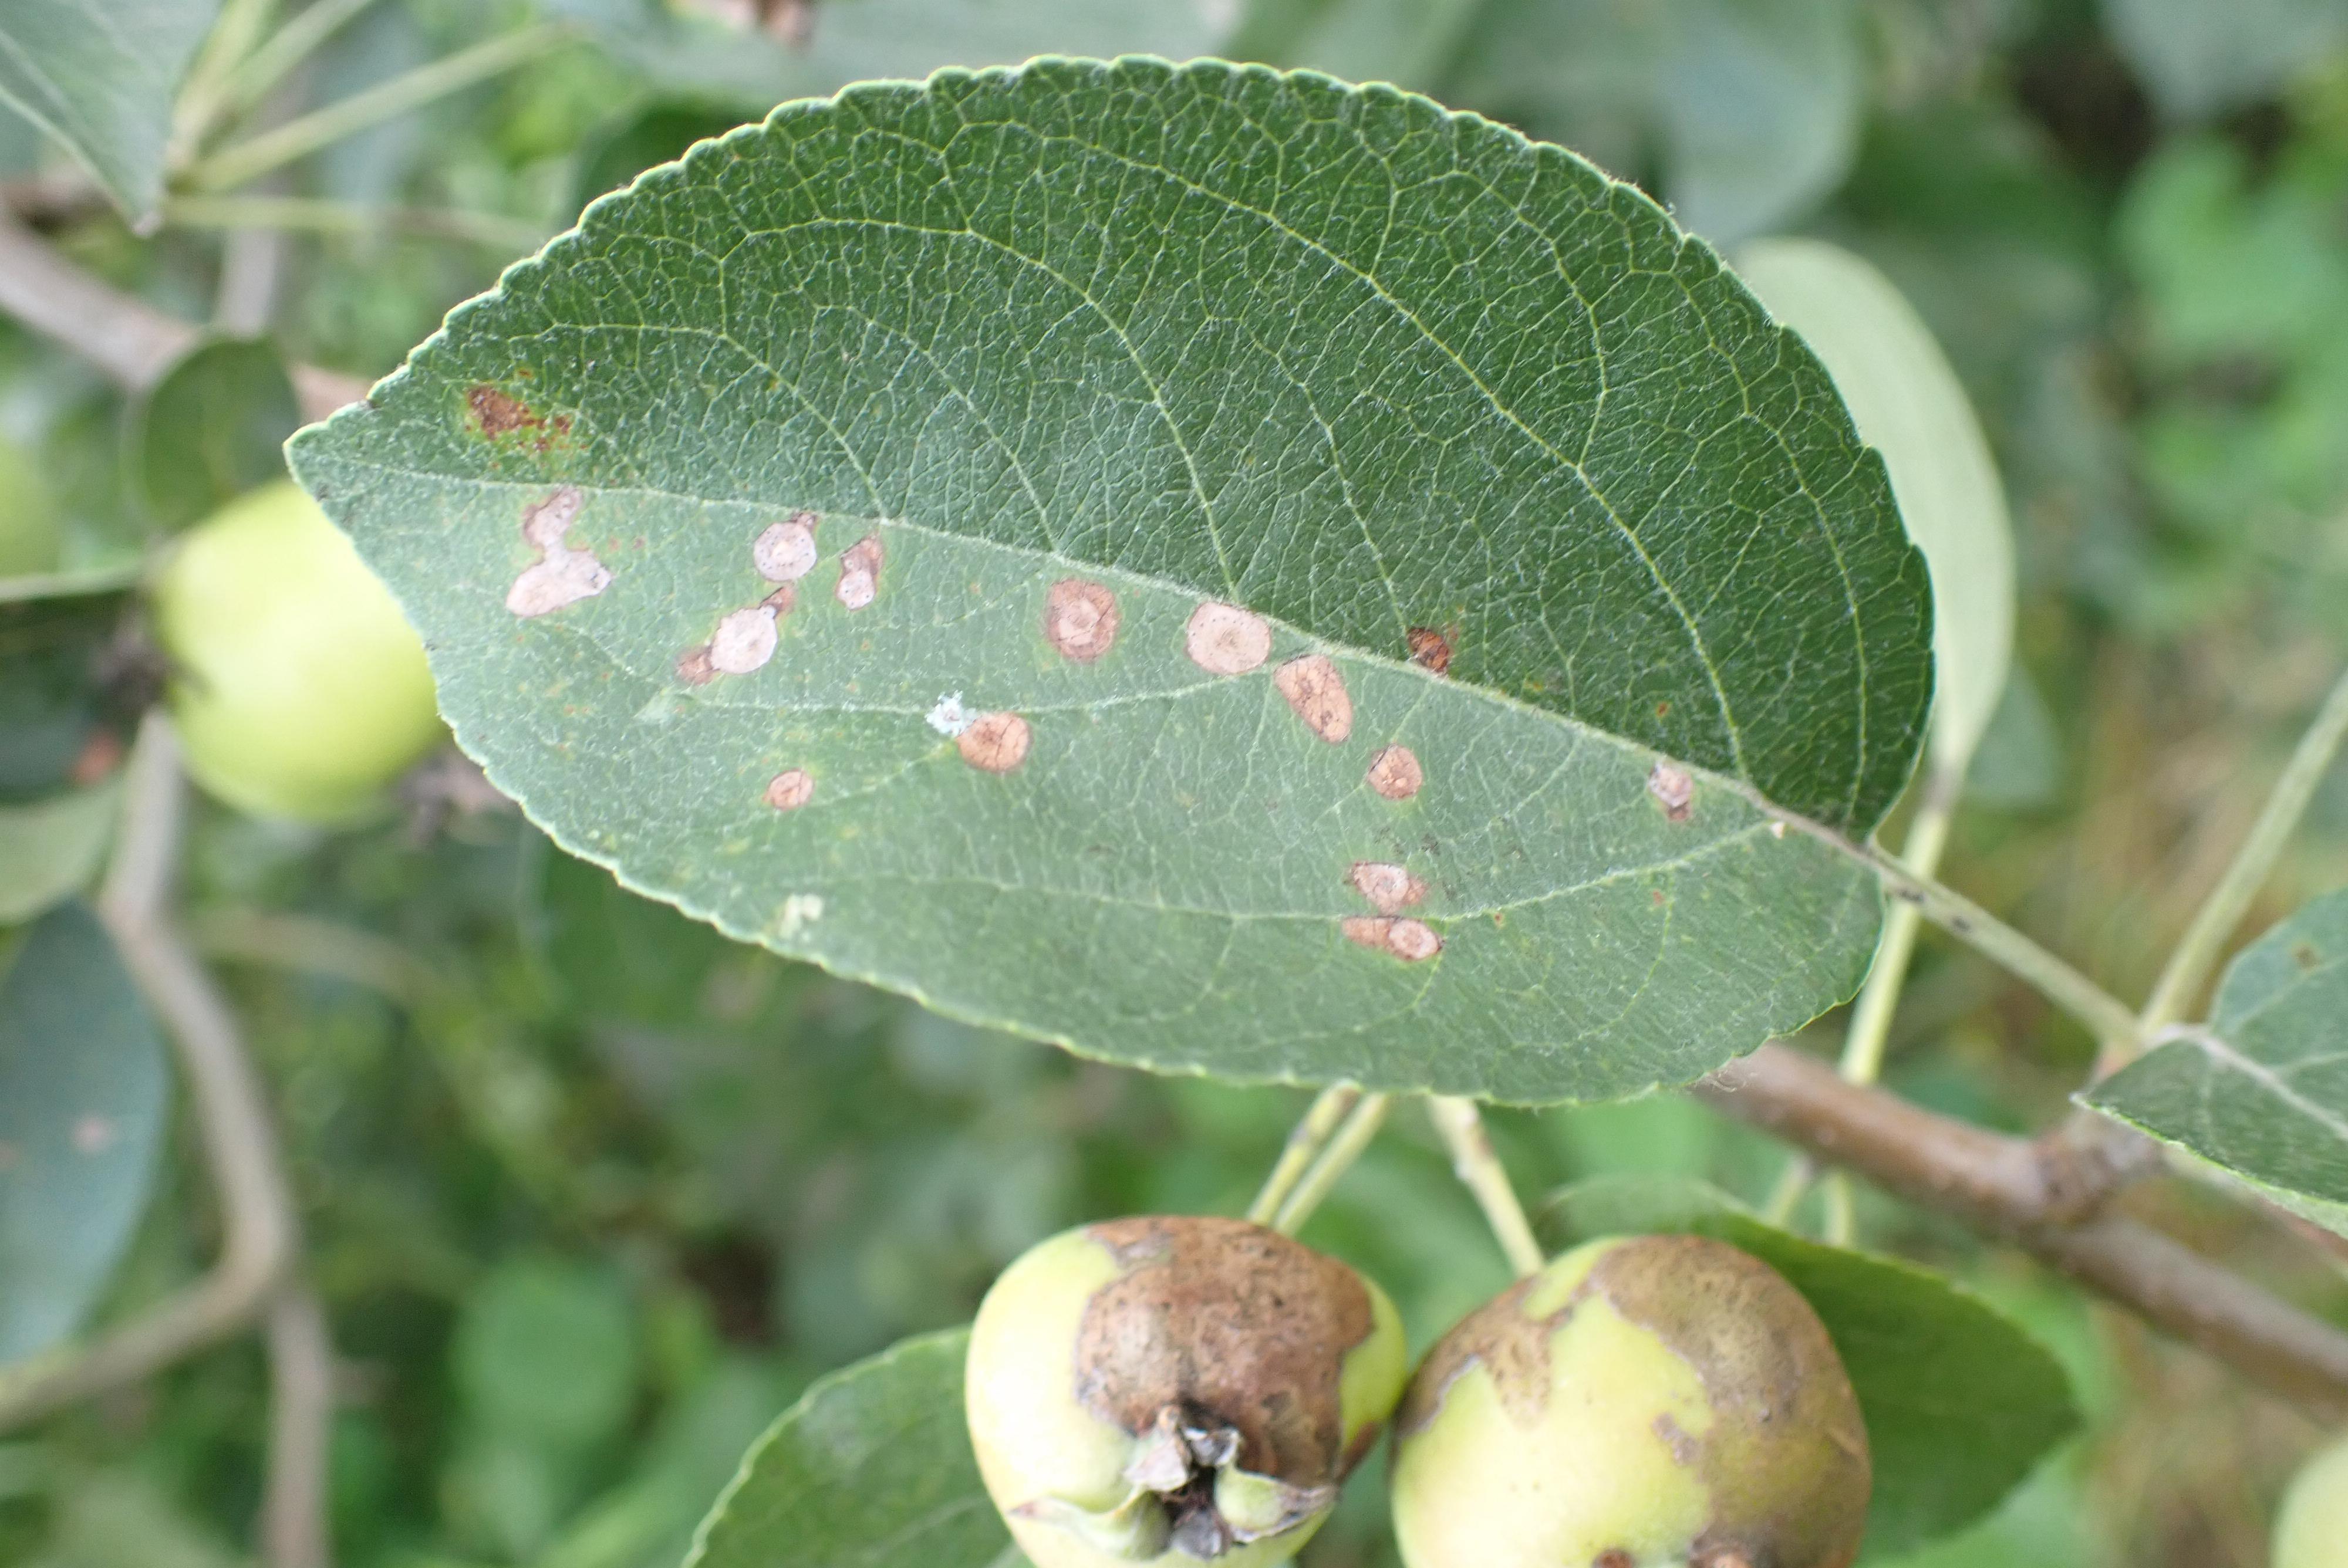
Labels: frog_eye_leaf_spot